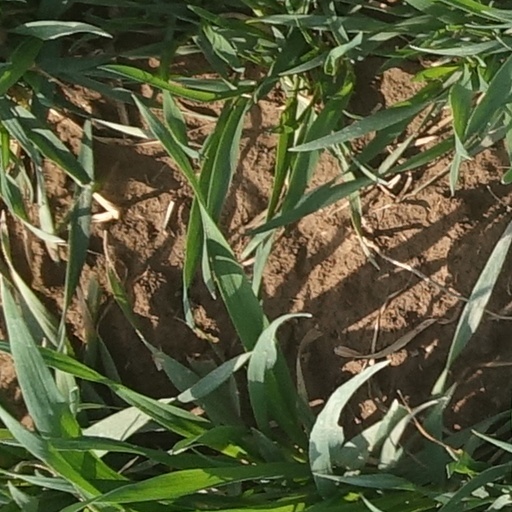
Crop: wheat